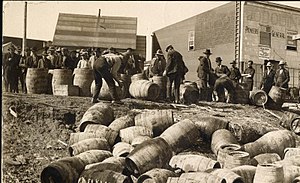
Afholdsbevægelsen / Afholdsbevægelsen internationalt / Canada
Razzia ved Elk Lake i Ontario, 1925.
Afholdsbevægelsen er en fællesbetegnelse for en række foreninger og bevægelser, der forsøger at bekæmpe alkoholisme gennem afholdenhed. På verdensplan arbejder afholdsbevægelsen også med at udvikle demokratiet og at sprede oplysningens ideer. De første afholdsforeninger så dagens lys i Amerika først i 1800-tallet.